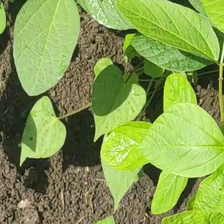
Weed species: Obscure_morning _glory(Ipomoea obscura)